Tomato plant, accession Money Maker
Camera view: bottom (45 deg); turntable rotation: 30 degrees
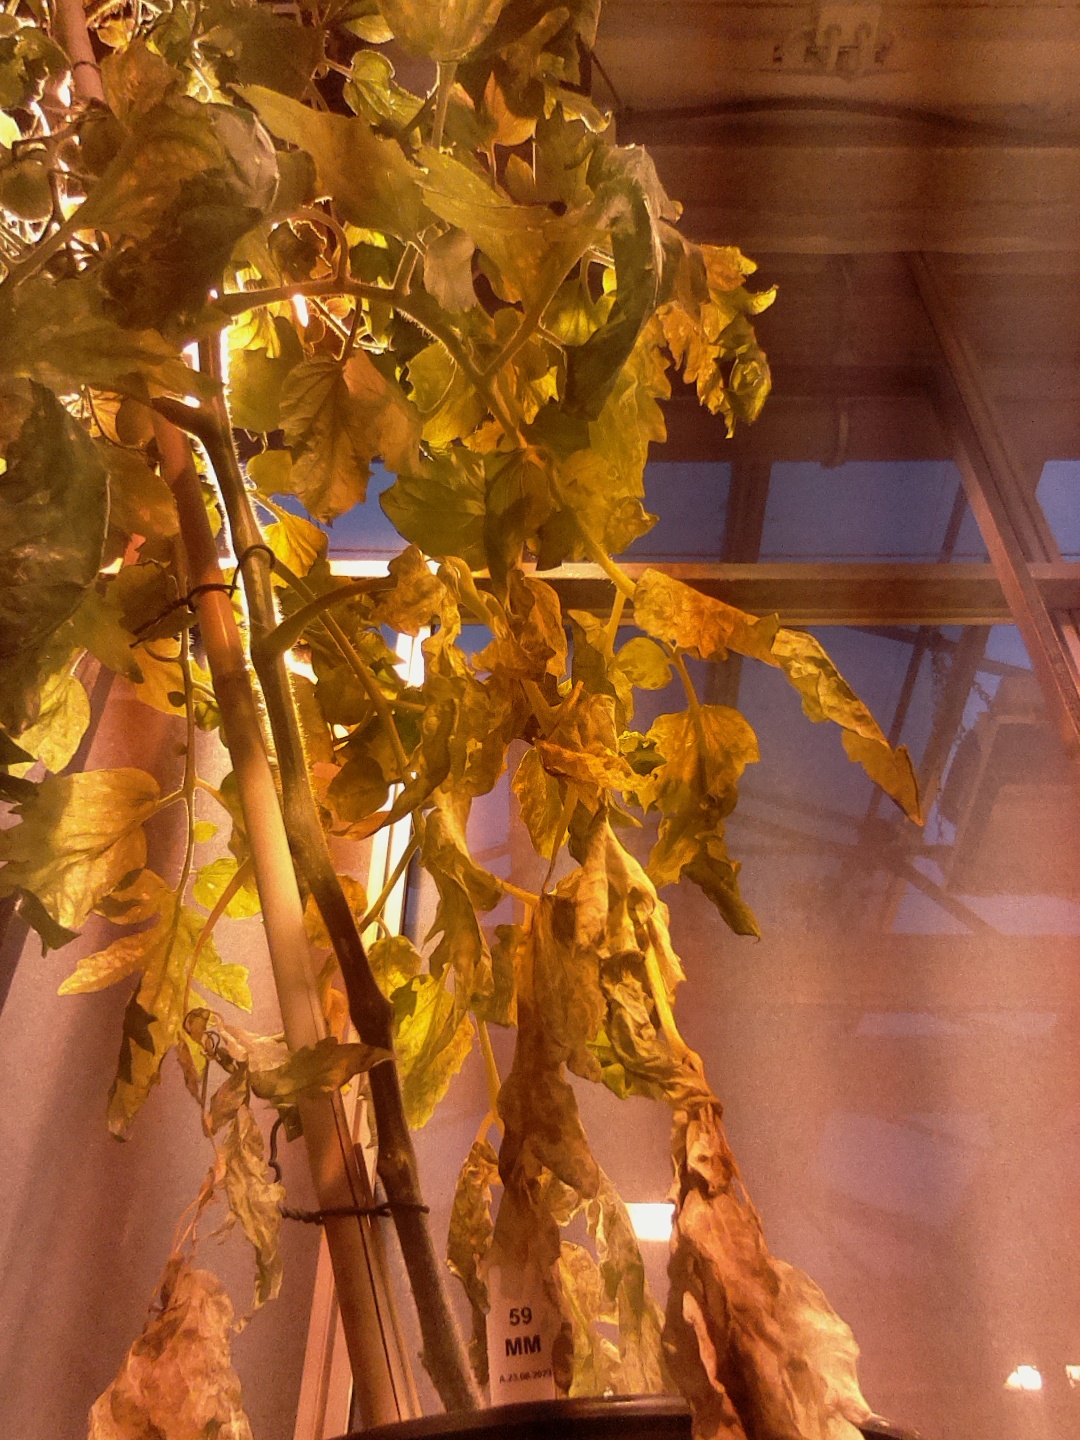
BBCH growth stage 74: 40%-50% of final fruit size